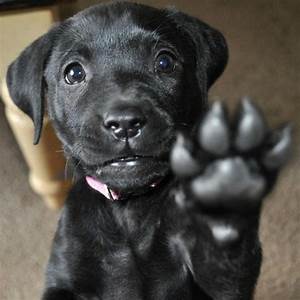
Label: dog